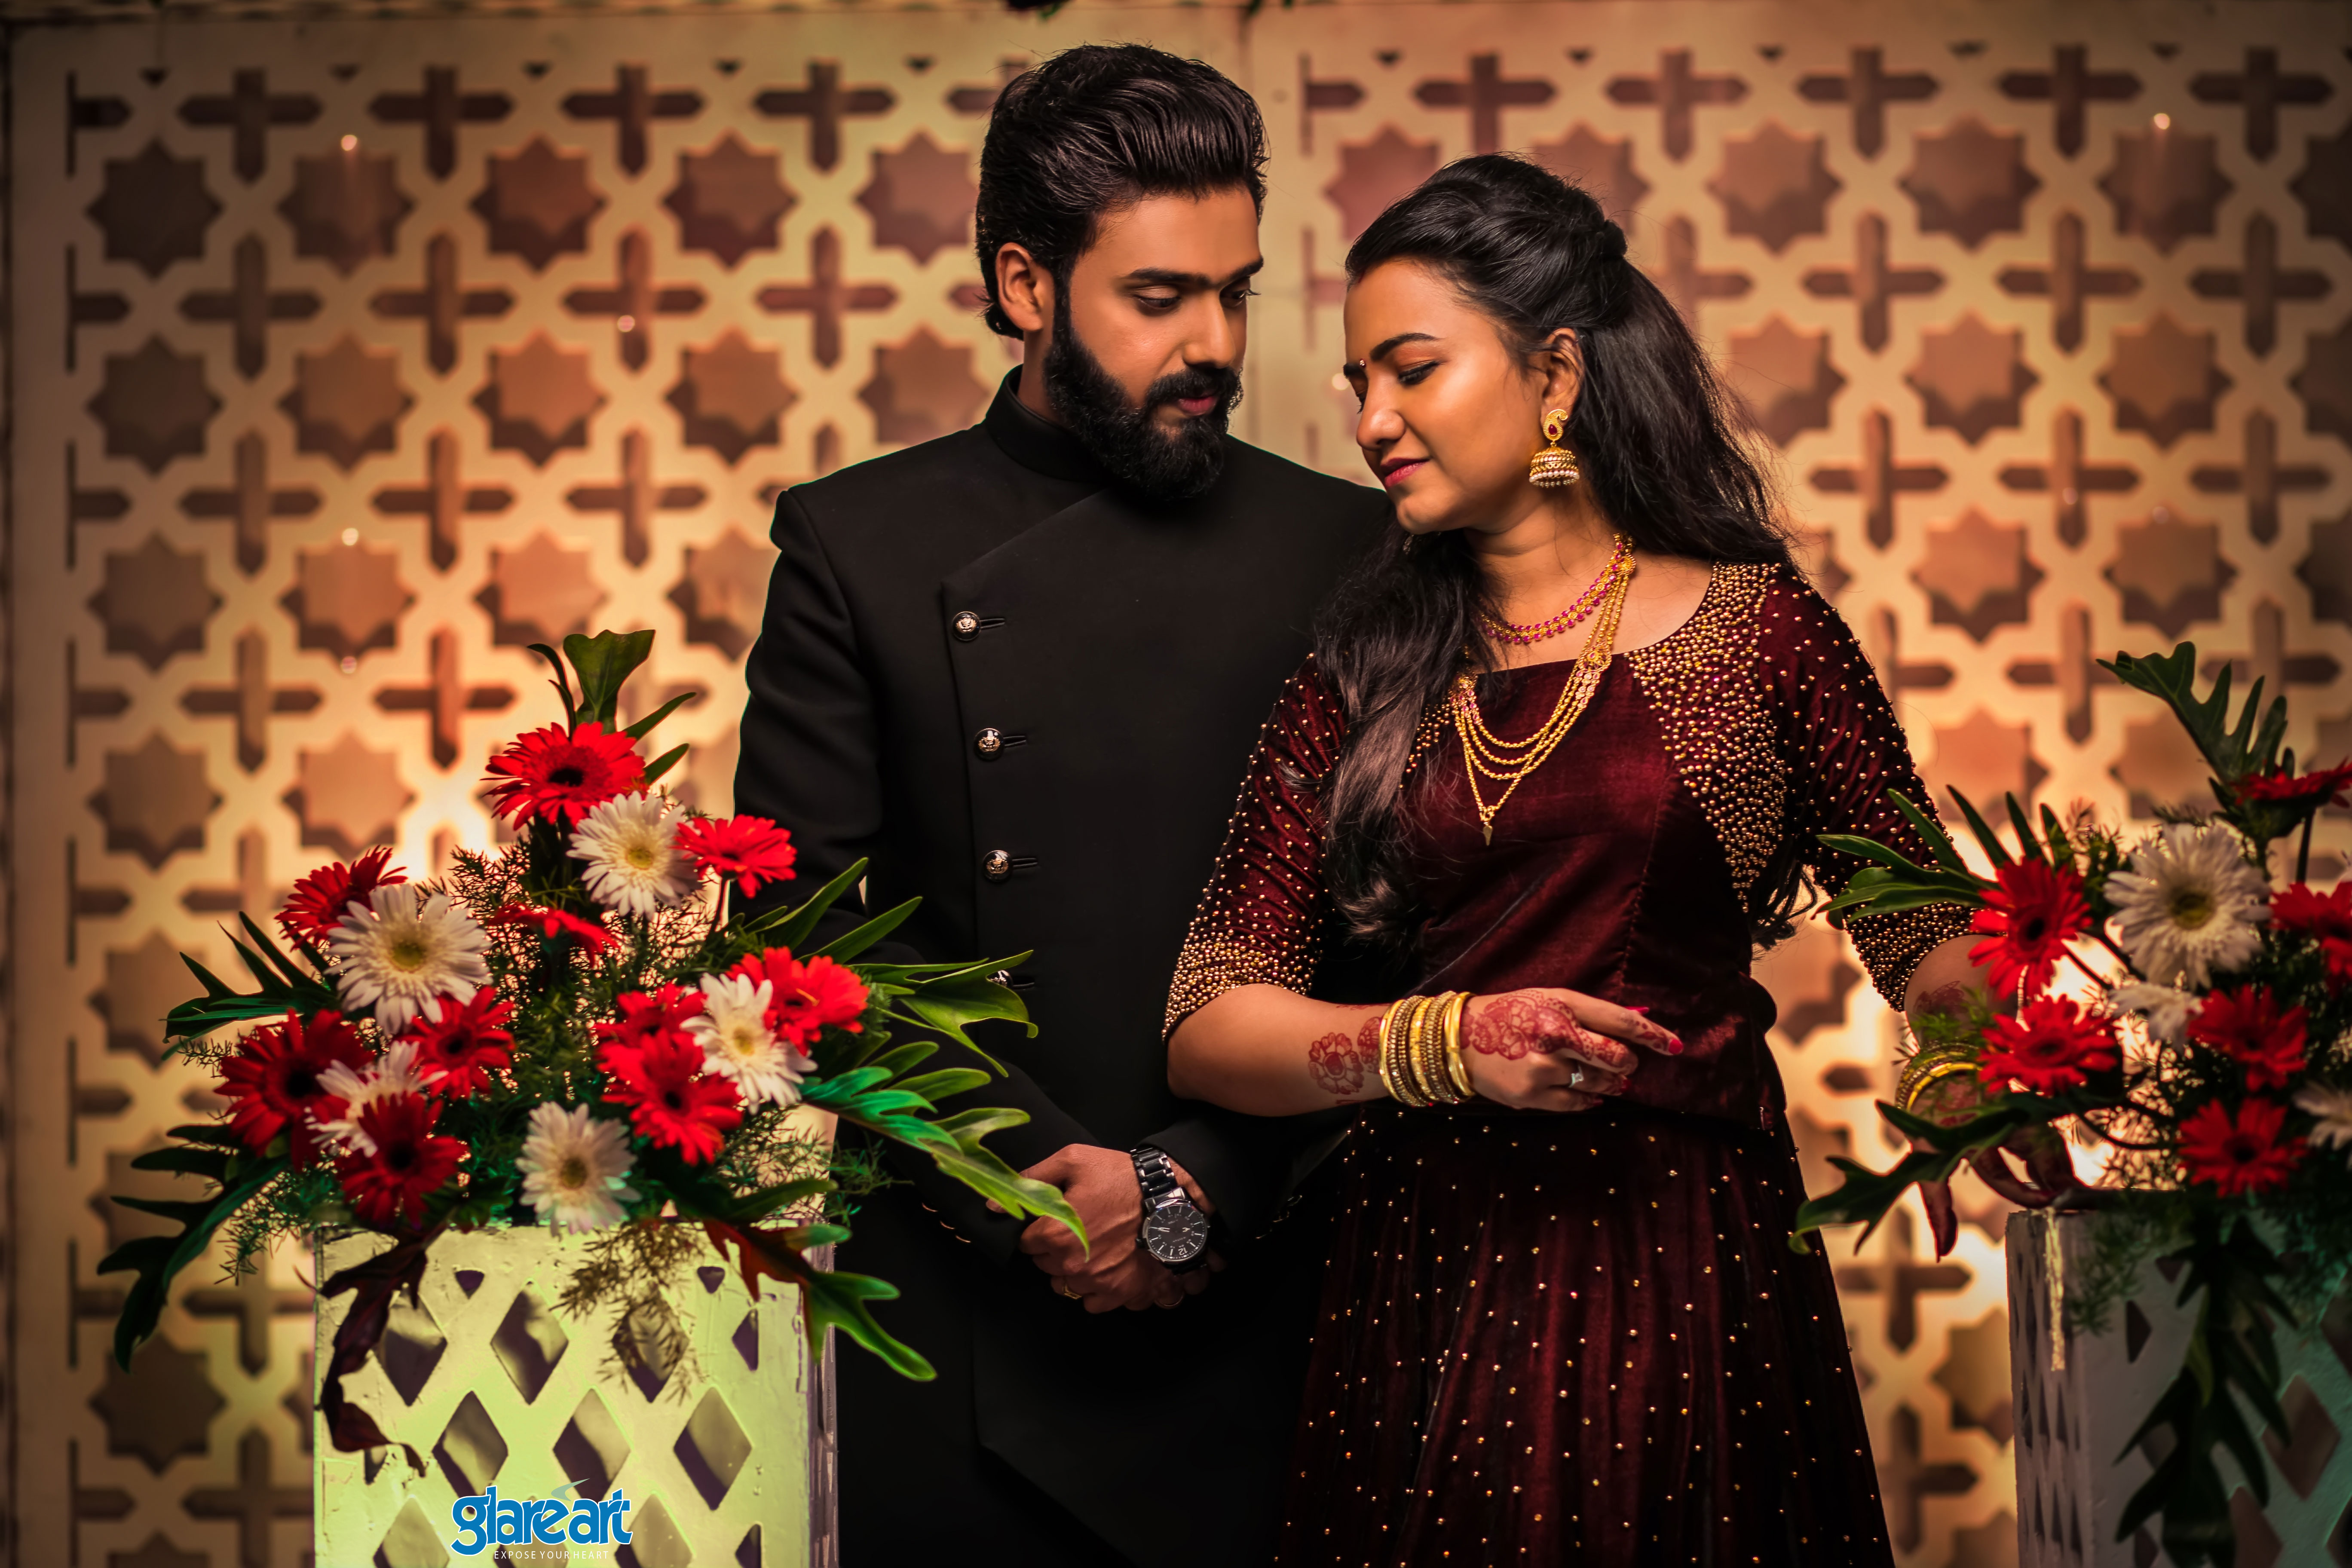
best, candid, traditional, wedding, photography, flower, ceremony, event, marriage, formal wear, flower arranging, floristry, tradition, love, dress, groom, interaction, romance, bride, wedding reception, girl, floral design, smile, plant, flower bouquet, happiness, fun